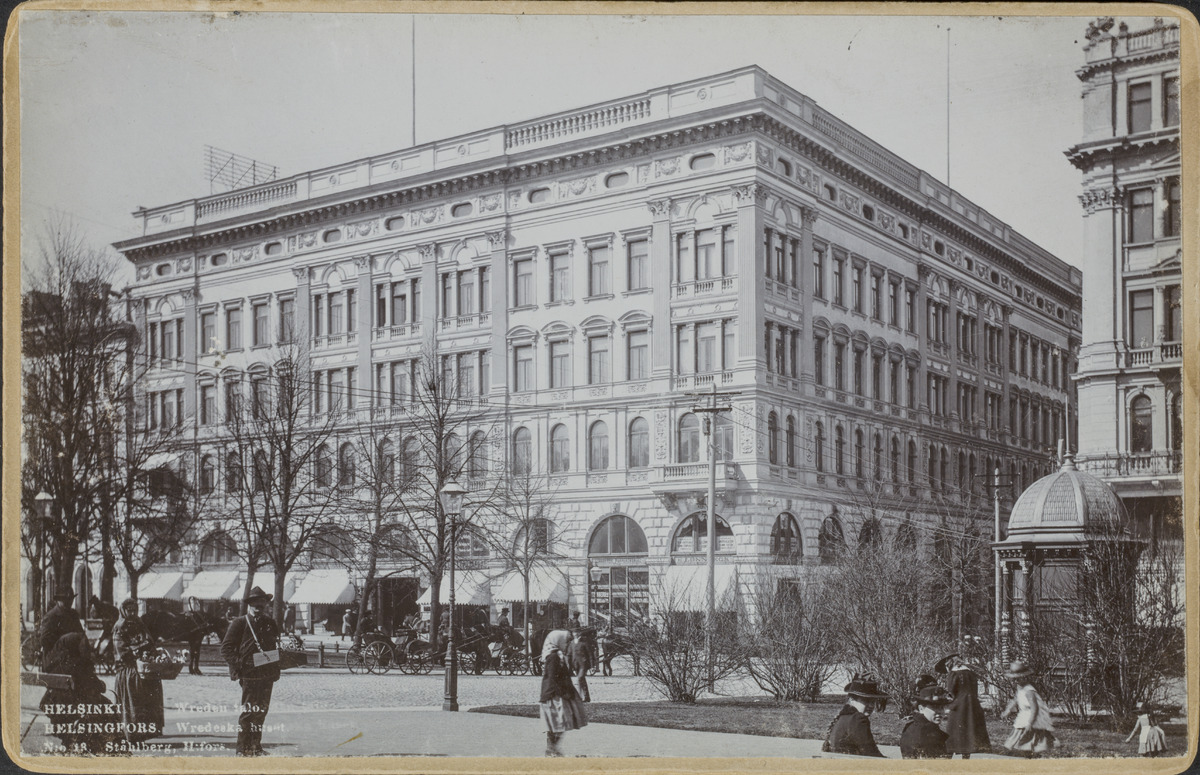
Pojoiseplanadi 35, Wreden talo
sisällön kuvaus: Pojoiseplanadi 35, Wreden talo. mustavalkoinen
Kuvaaja: Ståhlberg, Karl Emil, valokuvaaja
Ajankohta: kuvausaika 1890 -luku
Paikka: Suomi, Uusimaa, Helsinki, Kluuvi Helsinki, Pohjoisesplanadi 35
Aiheet: rakennukset, liikerakennukset, jalankilkijat, uusrenessanssi, myymälät, markiisit